Infrared

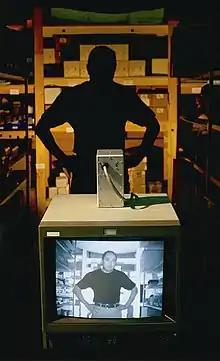
Active-infrared night vision: the camera illuminates the scene at infrared wavelengths invisible to the human eye. Despite a dark back-lit scene, active-infrared night vision delivers identifying details, as seen on the display monitor.

Infrared is used in night vision equipment when there is insufficient visible light to see. Night vision devices operate through a process involving the conversion of ambient light photons into electrons that are then amplified by a chemical and electrical process and then converted back into visible light. Infrared light sources can be used to augment the available ambient light for conversion by night vision devices, increasing in-the-dark visibility without actually using a visible light source.